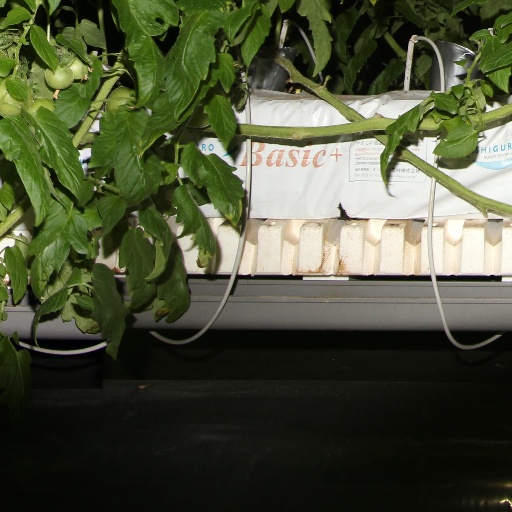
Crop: tomato